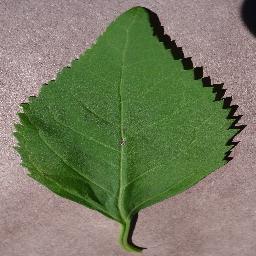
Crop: cherry
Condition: (including_sour)_healthy